Sarah Selby

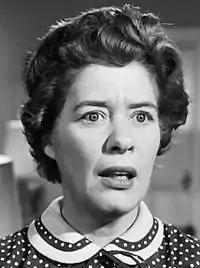
Sarah Selby in The Hardy Boys 1956

Selby was a character actress who played minor roles for the most part – usually a town gossip, maiden aunt, or teacher. Beginning her career as a radio actress, she made her screen debut voicing one of the elephants in Disney's "Dumbo" (1941). She was best known for her recurring role as Ma Smalley, the owner of a boarding house on TV's "Gunsmoke" (1955). She had recurring roles on "The George Burns and Gracie Allen Show", initially as Gracie's friend Mamie Kelly, and then a recurring role as Lucille Vanderlip the society hostess wife of banker Chester Vanderlip. In 1964, she appeared with Jackie Cooper in an episode of the "Twilight Zone" (S5,E32 - "Caesar and Me"). She also had a recurring role on "Father Knows Best" as Jim Anderson's (Robert Young) secretary.